Dodge Monaco

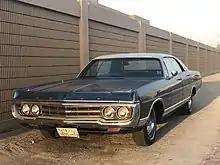
1970 Dodge Monaco 500 4-door

For the 1969 model year, the wheelbase of the Monaco was increased from 121 inches to 122 inches, and the length was increased to about 220 inches. Returning for 1969 was the "500" option, which in the U.S. market gave the Monaco front bucket seats and a center armrest. In Canada, the Monaco 500 was a separate series that used the side trim of the Polara 500 sold in the U.S. Canadians could also buy a Monaco convertible; U.S. Dodge full-size convertible shoppers had only the lower-end Polara and Polara 500 to choose from.